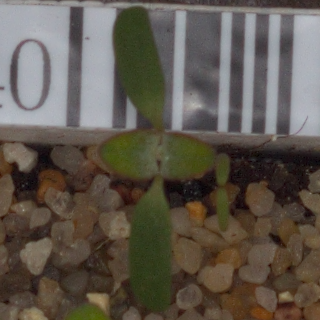
Label: fat_hen